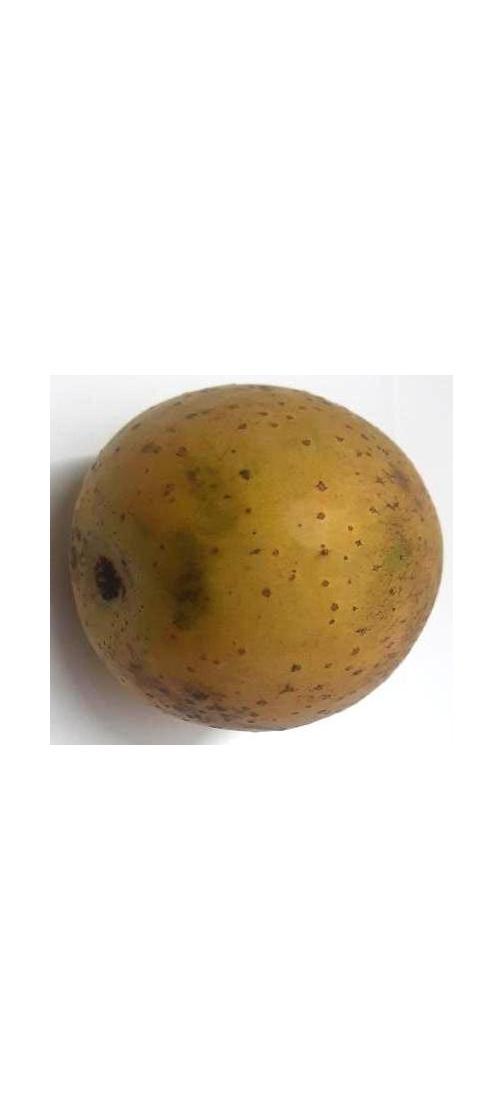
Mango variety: Gourmoti